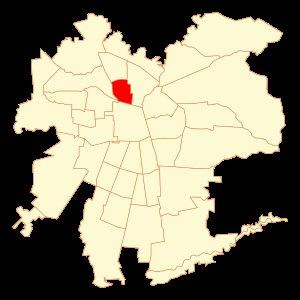
Independencia est une des 34 communes de la capitale Santiago elle-même située dans la zone centrale du Chili.